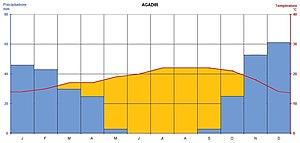
Le climat du Maroc peut être divisé en sept sous-zones, déterminées par les différentes influences que subit le pays : influences océaniques, méditerranéennes, montagnardes, continentales et désertiques.